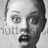
Emotion: surprise